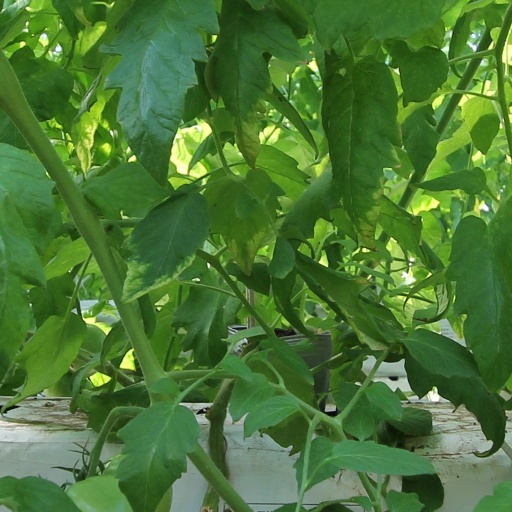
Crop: tomato